Orangina

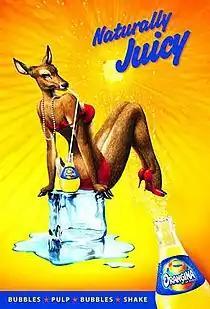
Original print advertisement

The brand is famous for the design of its 25 cl (8 oz) bottle made in the shape of a pear with a pebbly texture meant to recall the peel of an orange or other citrus fruit. Larger bottles also include the pebbly texture but use a more regular bottle shape rather than maintaining the proportions of the smaller bottles.